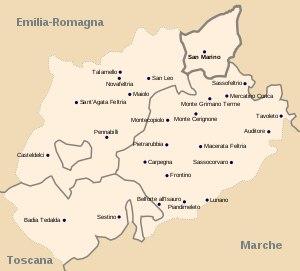
Le Montefeltro, du latin tardif Mons Feretri, apparu à l'époque carolingienne, est une région historique de l'Italie centro-septentrionale, à cheval entre les actuelles régions administratives des Marches, de l'Émilie-Romagne, de la Toscane et l'État de Saint-Marin.
Massa Trabaria est une province ecclésiastique médiévale qui se situait en Italie dans les Apennins centraux. Elle correspond en grande partie au Montefeltro.
La famille de Montefeltro est une famille marchesane qui gouverna la cité d'Urbino puis le duché d'Urbino, un État qui comprenait la partie septentrionale de l'actuelle région des Marches.